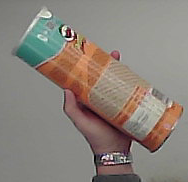
Product: pringles_paprika